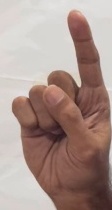
ASL sign: 1